Paris in the Belle Époque

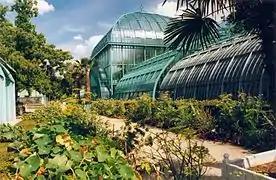
The Serres d'Auteuil (1898), next to the Bois de Boulogne, provided trees, shrubs and flowers for all the parks of Paris

Eight new bridges were put across the Seine during the "Belle Époque". The Pont Sully, built in 1876, replaced two foot bridges that had connected the Île Saint-Louis to the Right and Left Bank. The Pont de Tolbiac was built in 1882 to connect the Left Bank with Bercy. The Pont Mirabeau, made famous in a poem by Apollinaire, was dedicated in 1895. Three bridges were built for the 1900 Exposition: the Pont Alexandre-III, dedicated by Czar Nicholas II of Russia in 1896, which connected the Left Bank with the grand exposition halls of the Grand Palais and Petit Palais; the Passerelle Debilly, a foot bridge that linked two sections of the Exposition; and a railroad bridge between Grenelle and Passy. Two more bridges were dedicated in 1905: the Pont de Passy (now the Pont de Bir-Hakeim), and the Viaduc d'Austerlitz, crossed by the metro.